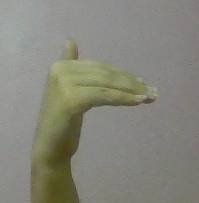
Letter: khaa